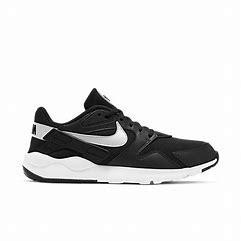
Brand: Nike
Model: LD Victory